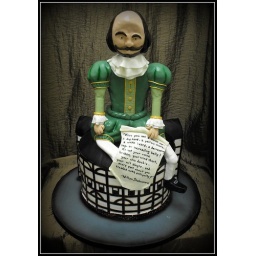
William Shakespeare sitting on top of his Globe Theater. The cake fed around 300 people! It was huge.